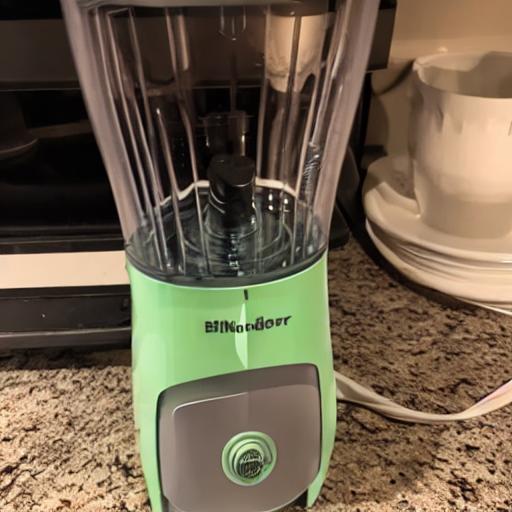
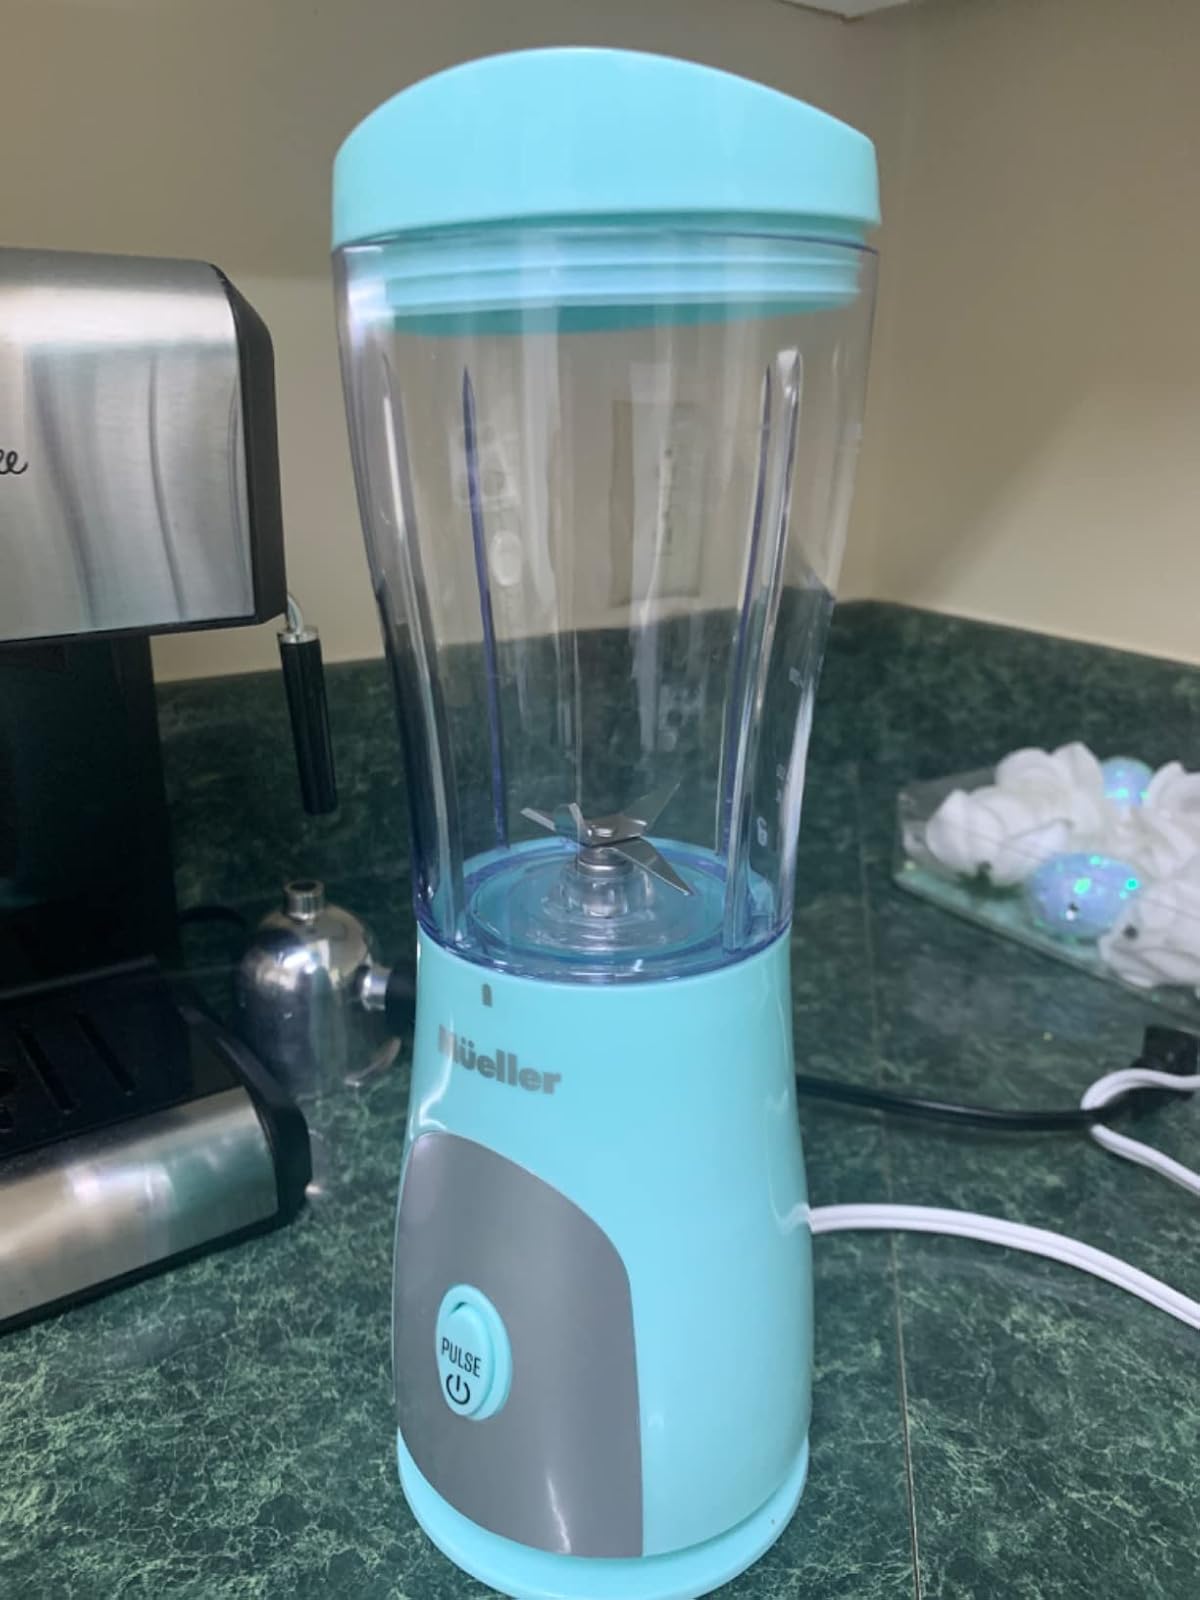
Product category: items_blender
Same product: no